Pido Dida: Sabay Tayo

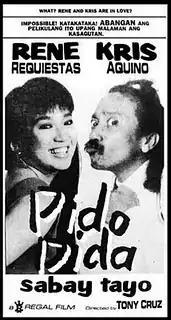
Theatrical poster

Pido Dida: Sabay Tayo is a 1990 Filipino romantic comedy film directed by Tony Cruz starring Rene Requiestas and Kris Aquino. The title is a reference to Fido Dido, a character that was best known for advertising the soft drink brand 7Up. The film, produced and distributed by Regal Films, premiered in the Philippines on October 2, 1990, and was a box office success.